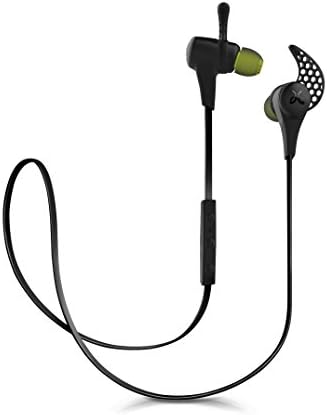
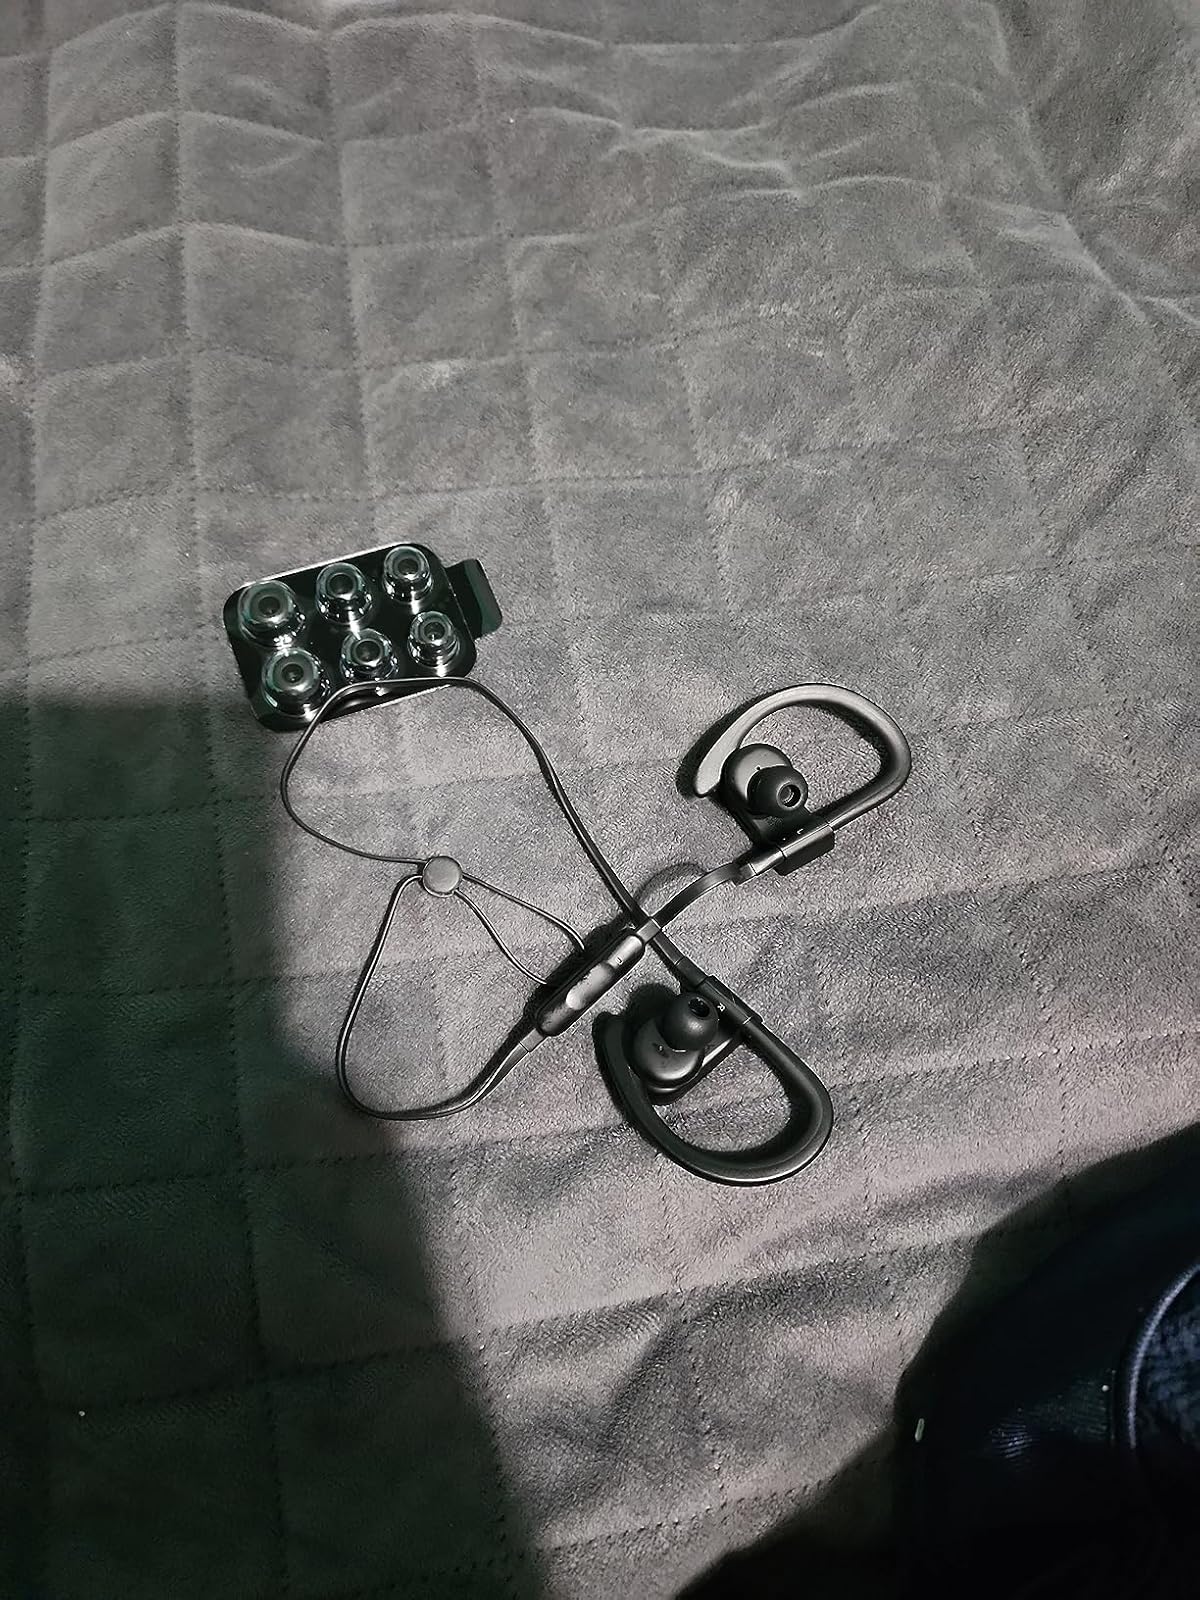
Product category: headphones
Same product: no